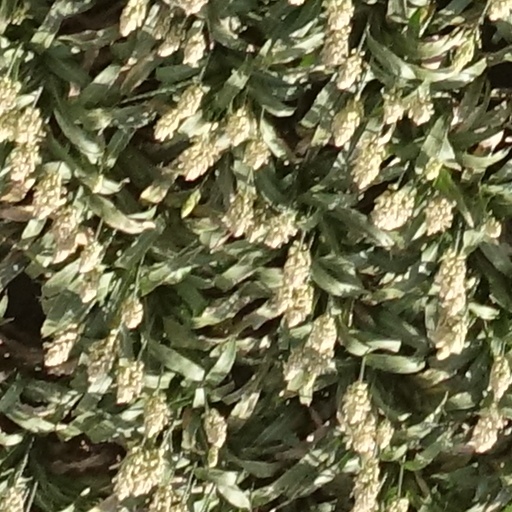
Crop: sorghum